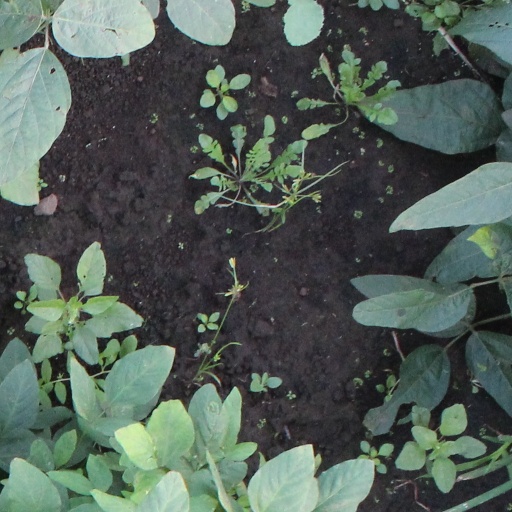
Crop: soybean